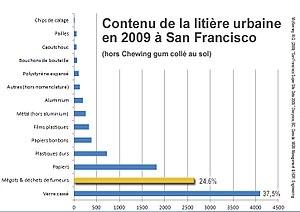
Graphique présentant la proportion de divers déchets (mégots en jaune) dans la litière des déchets urbains (chewing gums non pris en compte car collés au sol). d'après des chiffres de McKenney, M.G. (2009) ""San Francisco Super Site Data 2009."" Osoyoos, BC, Canada: MGM Management &amp
Un mégot est ce qui reste d'une cigarette après son usage.